Dracula's Daughter

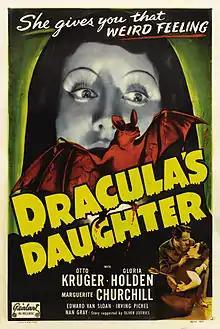
Theatrical poster

Shooting on "Dracula's Daughter" began on February 4, 1936, rushed into production before Fort had completed the script, because of a deadline clause in Universal's option of the property from Selznick. The script was not finalized until shooting had been underway for three weeks. The film was completed on March 10. Despite studio orders that the film be shot on a seven-day-per-week schedule, filming ran seven days over its schedule and $50,000 over budget, with the final cost of the film tallied at $278,380.